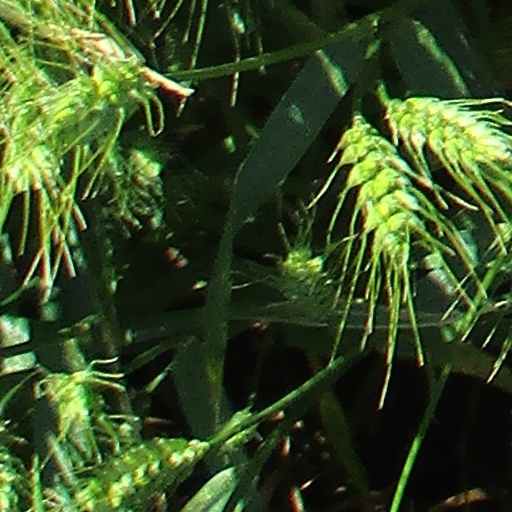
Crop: wheat